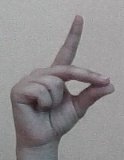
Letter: ta